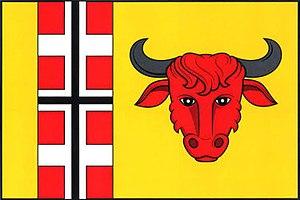
Býčkovice est une commune du district de Litoměřice, dans la région d'Ústí nad Labem, en République tchèque. Sa population s'élevait à 291 habitants en 2018.